Fréteval

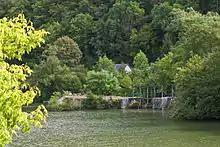
A lock on the Loir.

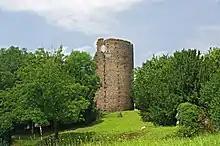
The round keep of the chateau of Fréteval.

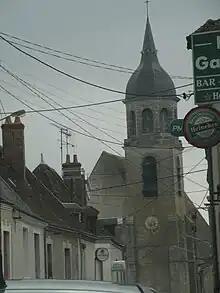
The church in the village of Fréteval.

Near the village of Fréteval is the tower, the ruins of a Roman-Gallic religious complex dating from the second century CE. Only part of the cella, the tower at the center of the complex, has survived intact. Archaeologists have found traces of baths and a theater. The site was occupied by a village called Saint Victor in the early middle ages.